AEW Revolution (2023)

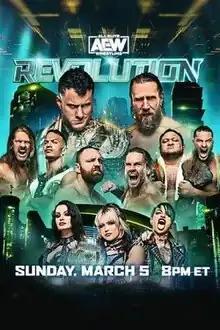
Promotional poster featuring various AEW wrestlers

The 2023 Revolution was the fourth annual Revolution professional wrestling pay-per-view (PPV) event produced by All Elite Wrestling (AEW). It took place on March 5, 2023, at Chase Center in San Francisco, California, marking AEW's first PPV to be held in California.